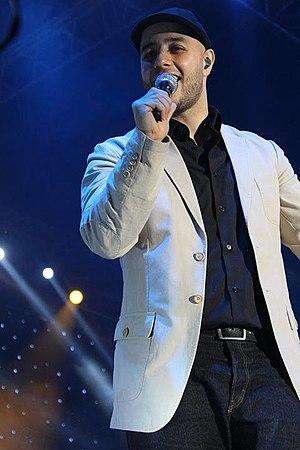
Maher Zain, né le 16 juillet 1981 à Tripoli, au Liban, est un chanteur, auteur, compositeur et producteur suédois d'origine libanaise. Ses chansons, mélange de R&B et de world music, se distinguent par des textes marqués par une forte influence musulmane. Sorti en 2009, son premier album Thank You Allah connait le succès sur la scène internationale, et bat des records de ventes notamment en Malaisie.